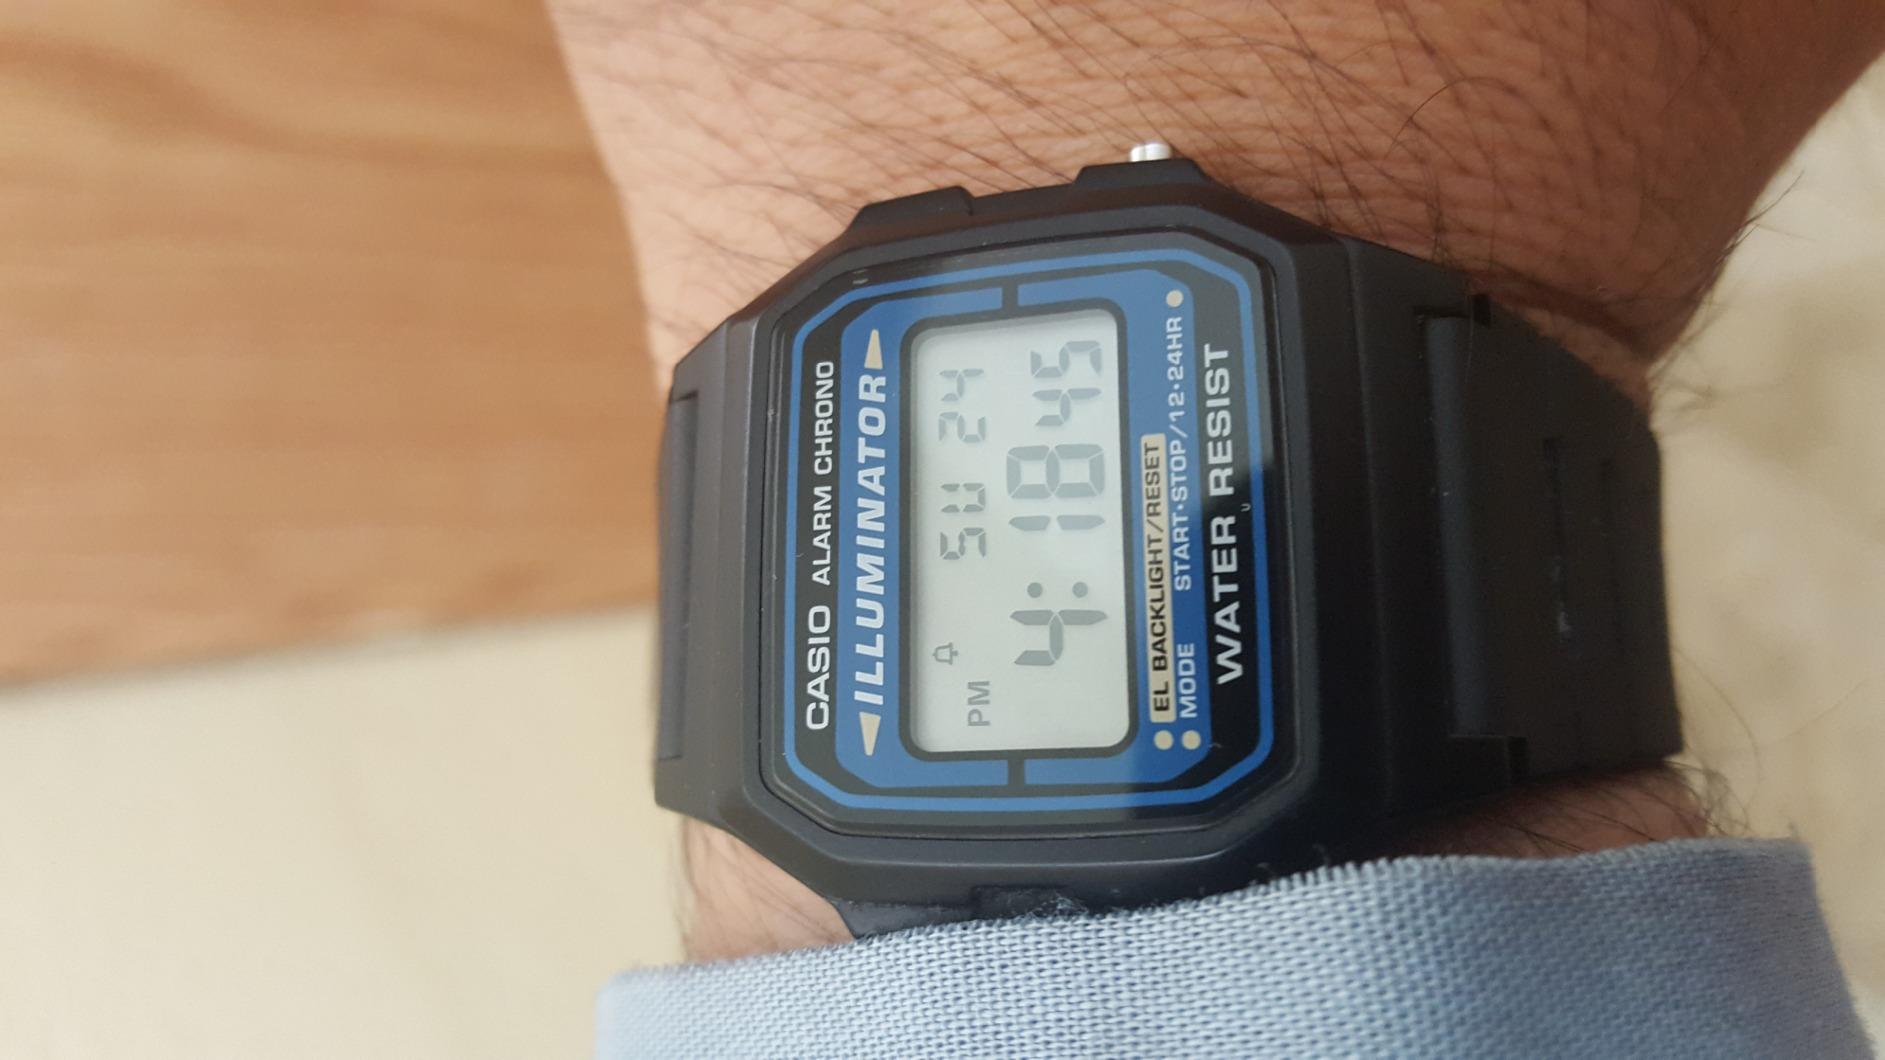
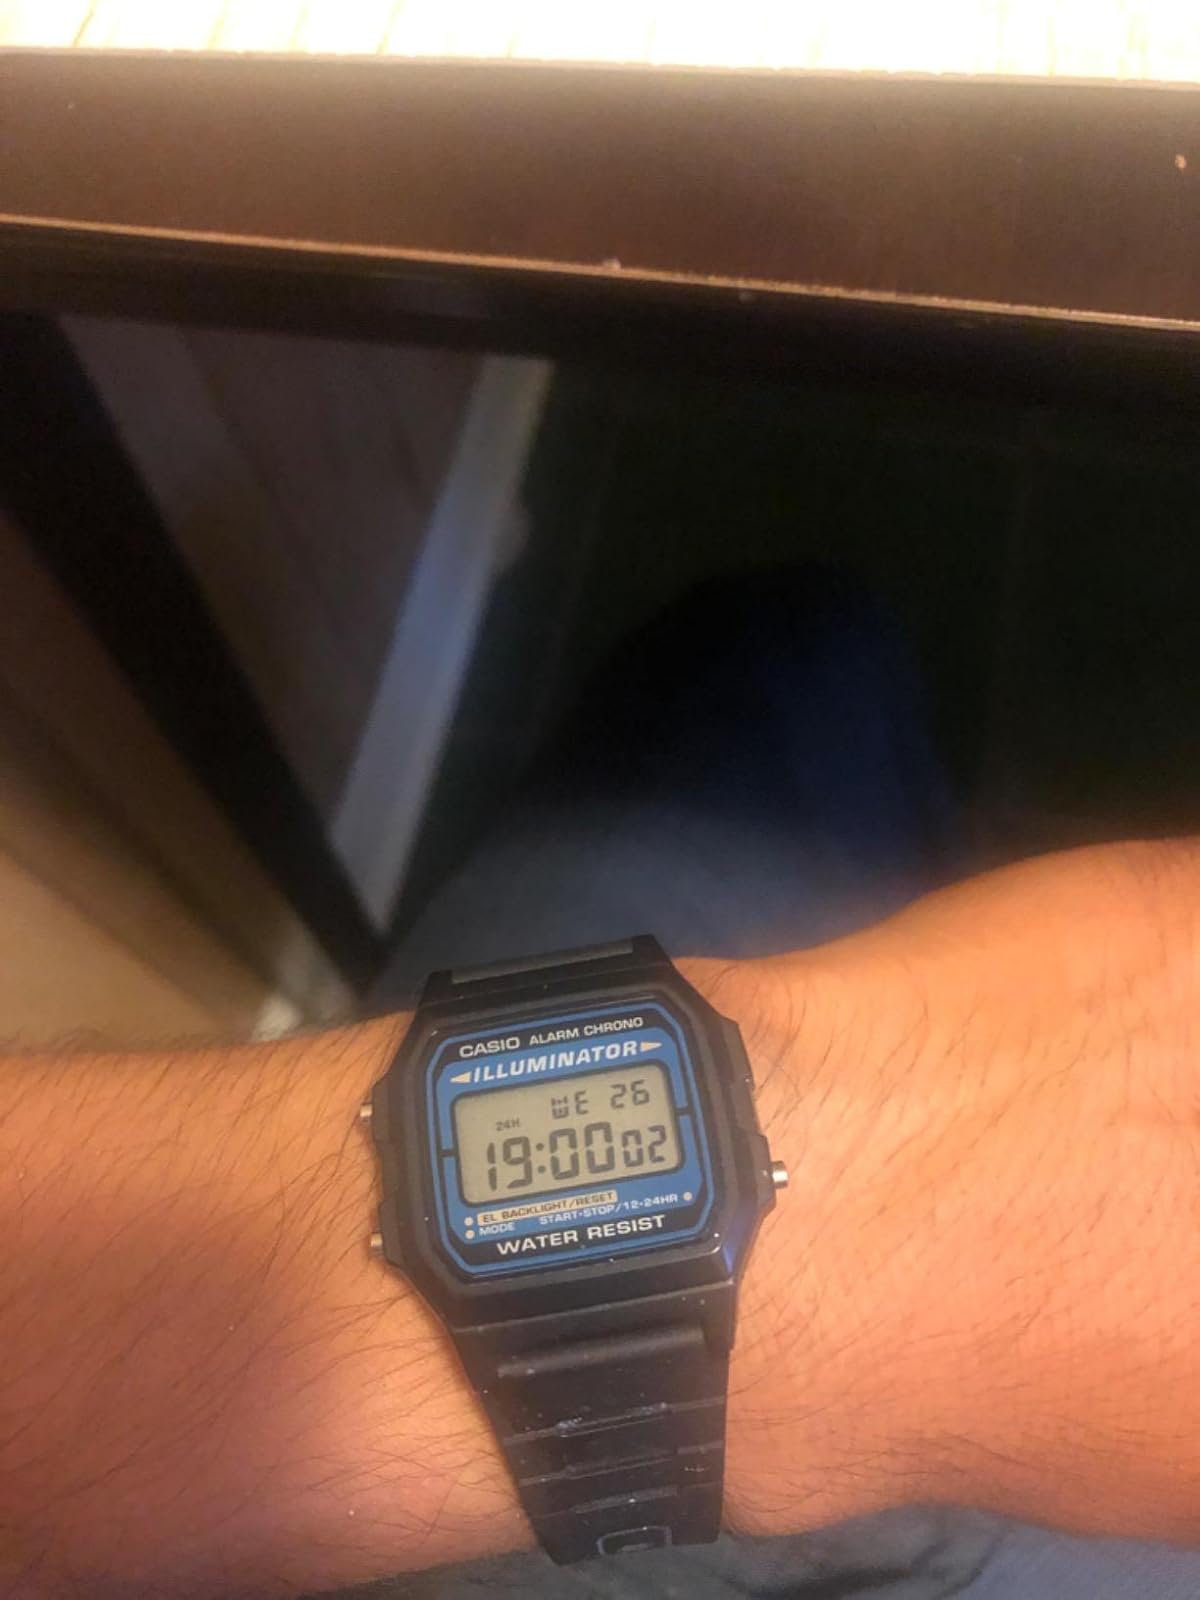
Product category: accessories_watch
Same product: yes